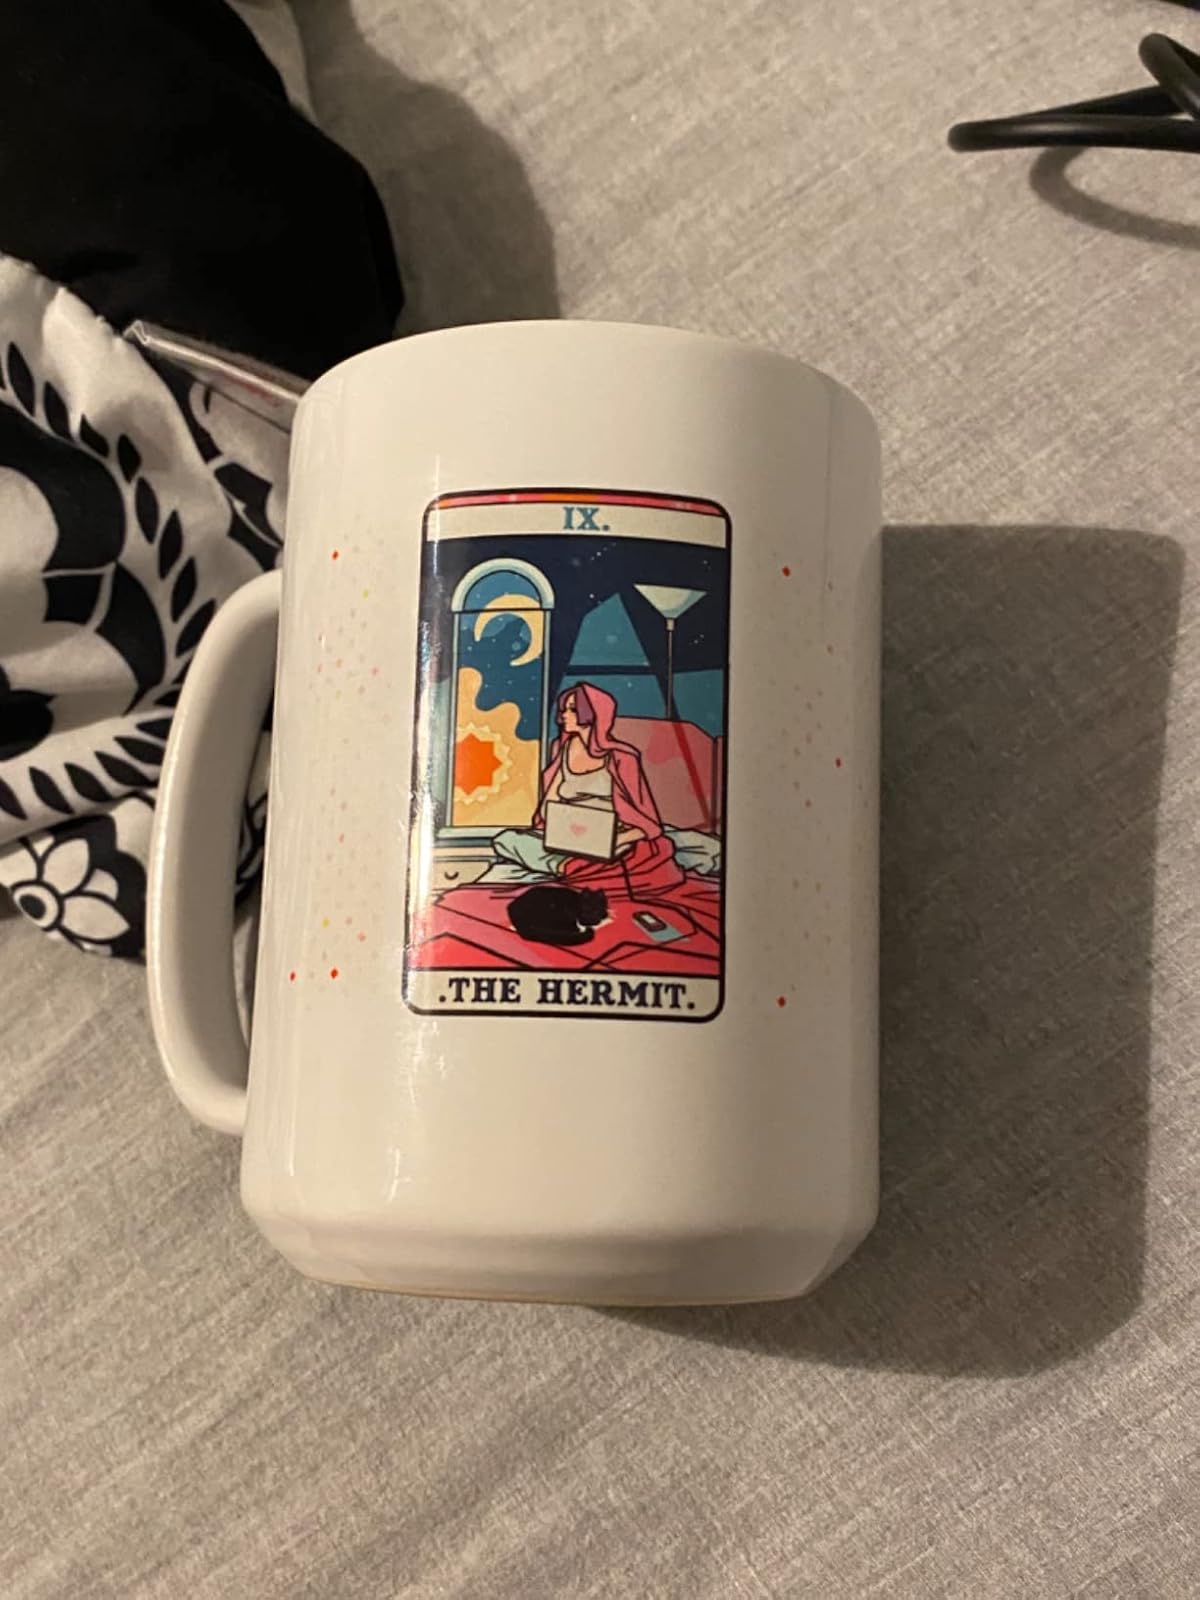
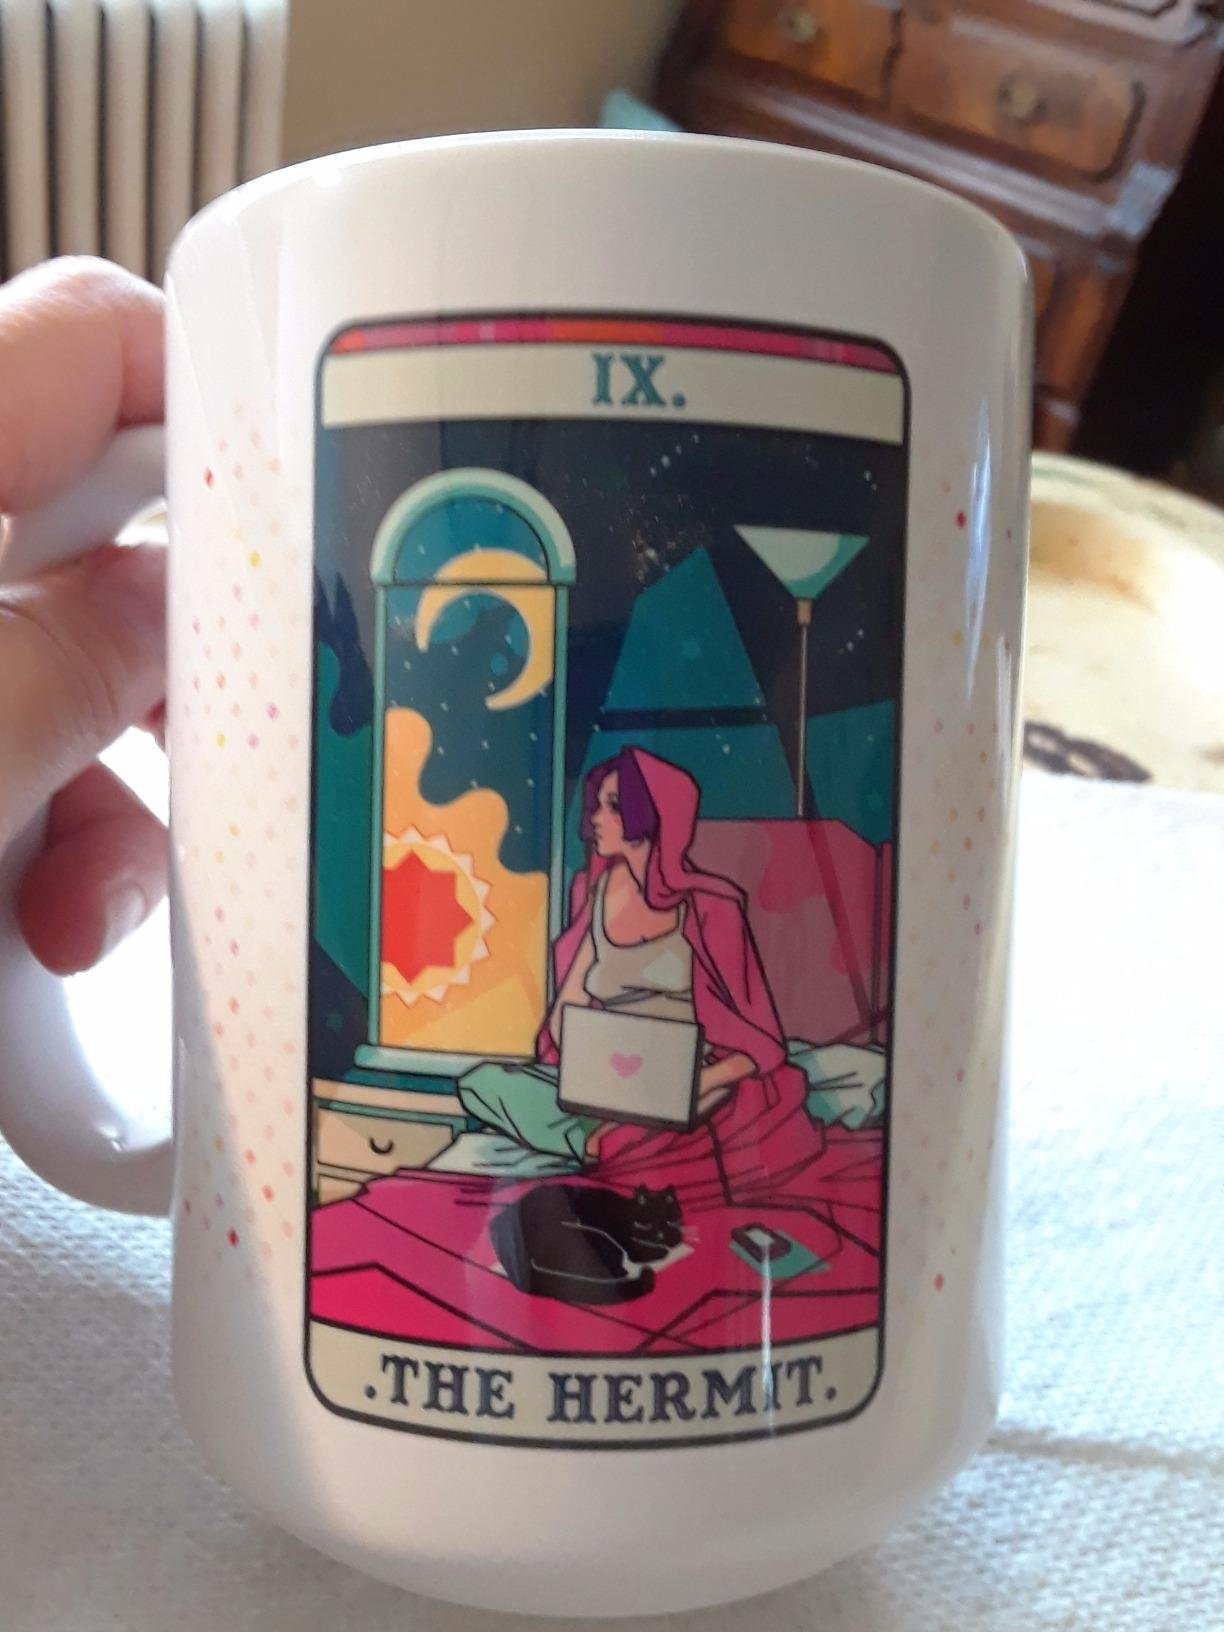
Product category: items_mug
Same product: yes